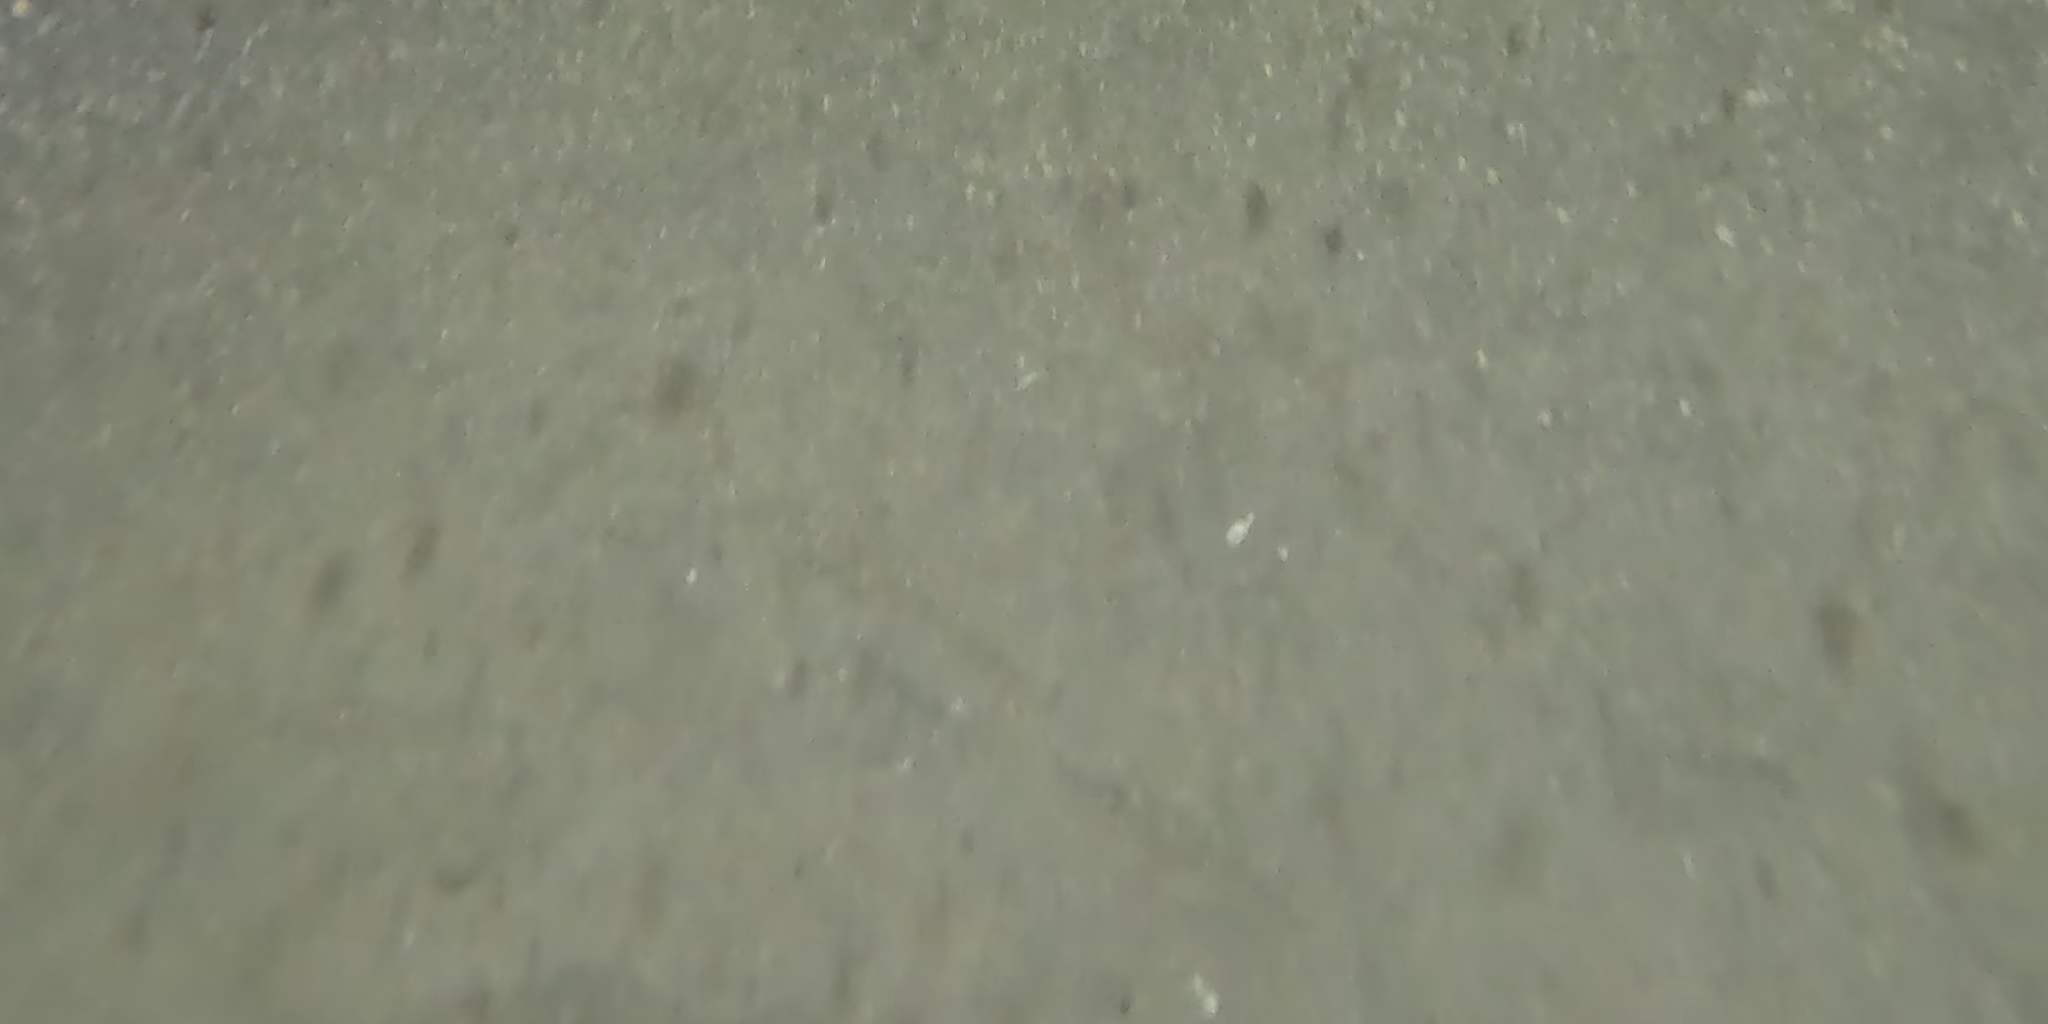
Seabed habitat: bad